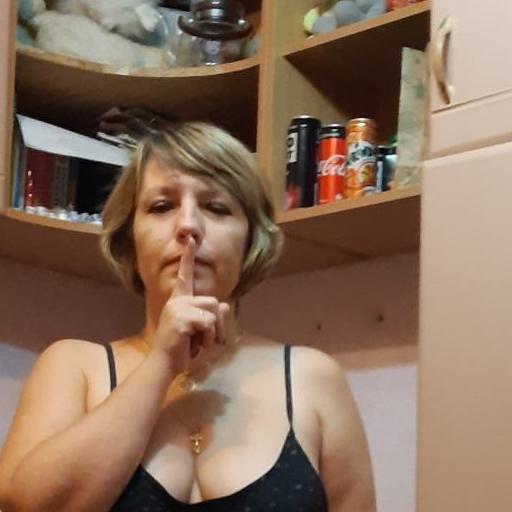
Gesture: mute